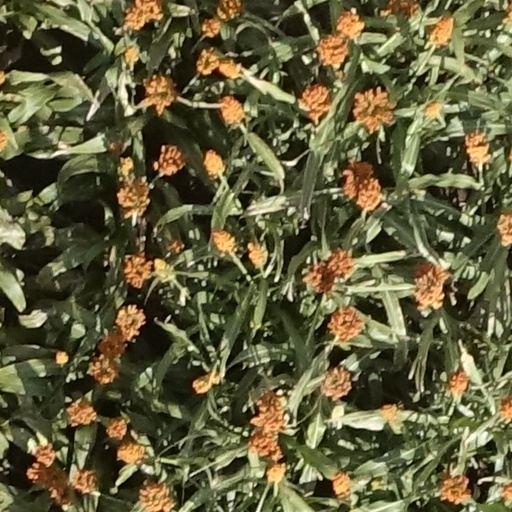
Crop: sorghum